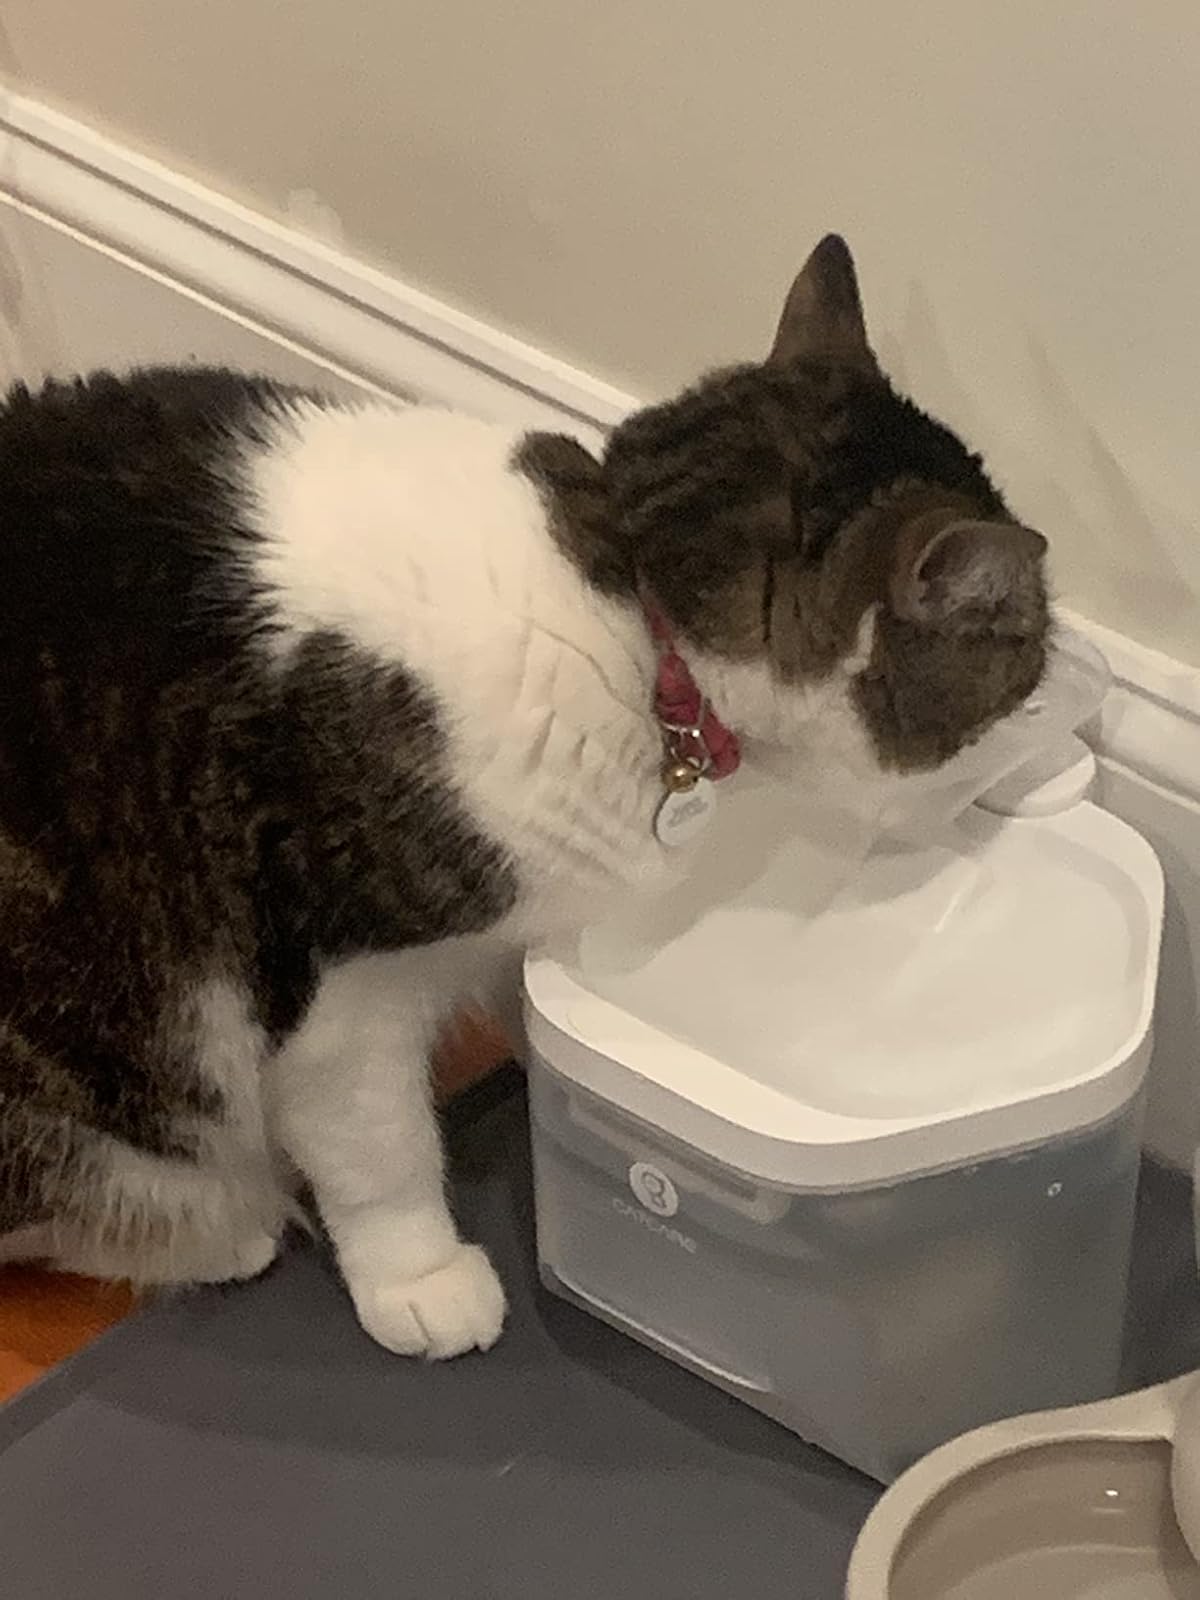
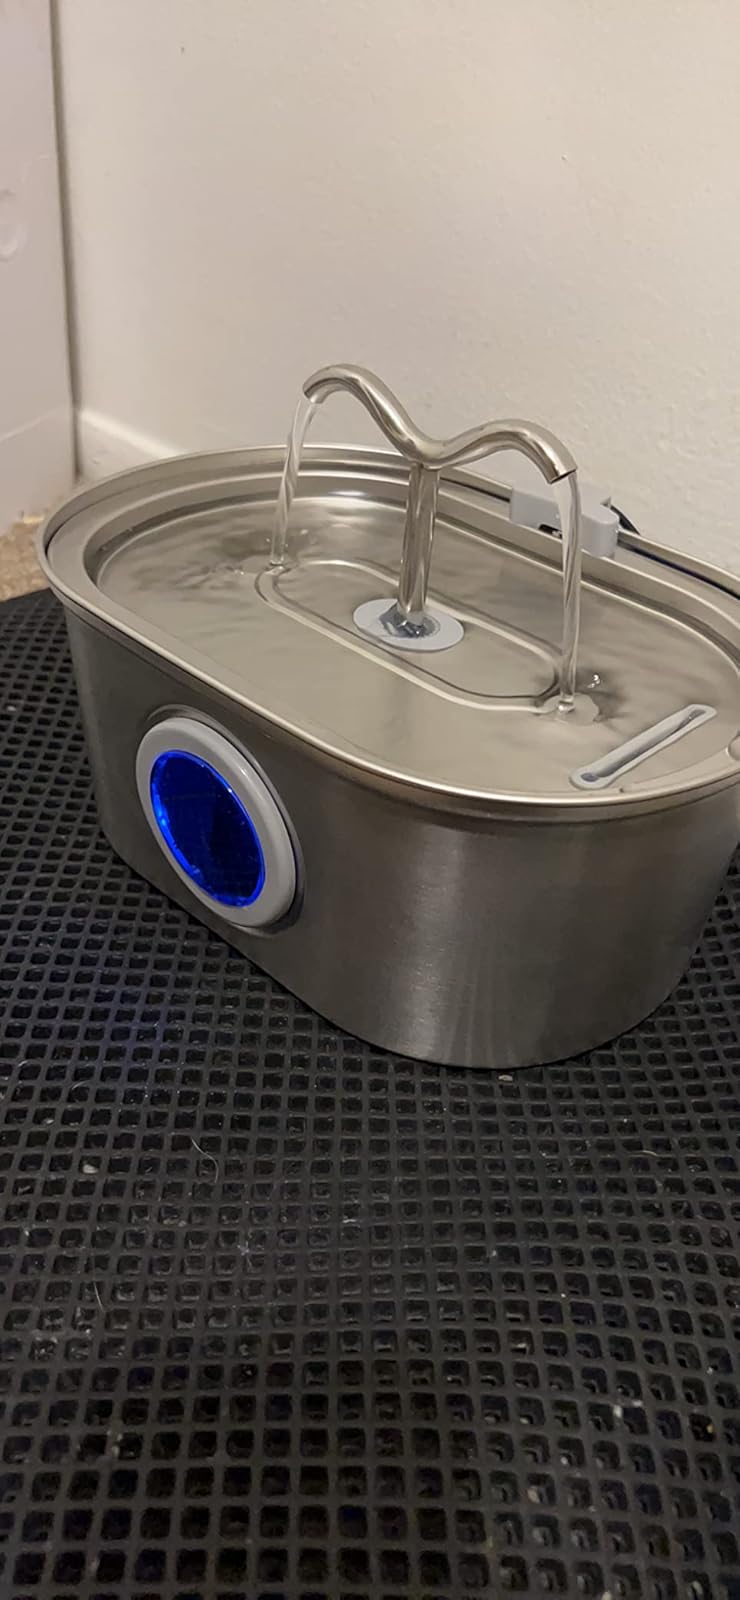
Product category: items_bowl
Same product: no